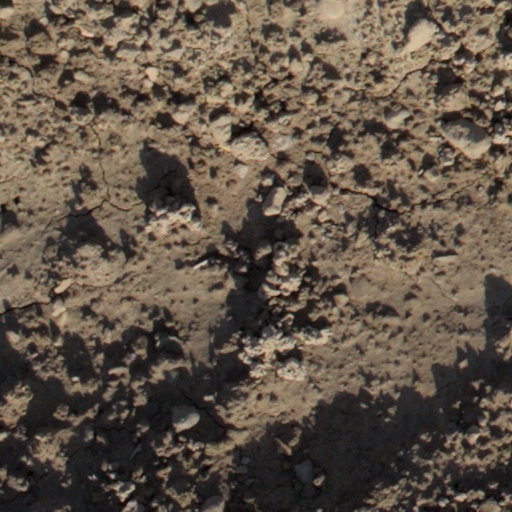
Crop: wheat